HAPSMobile

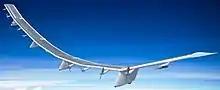
HAPSMobile Hawk30

On January 3, 2018, AeroVironment announced it would design and develop a solar-powered, high-altitude, unmanned aircraft and associated ground control stations for a joint venture with Japanese telco SoftBank (95%) for $65 million.